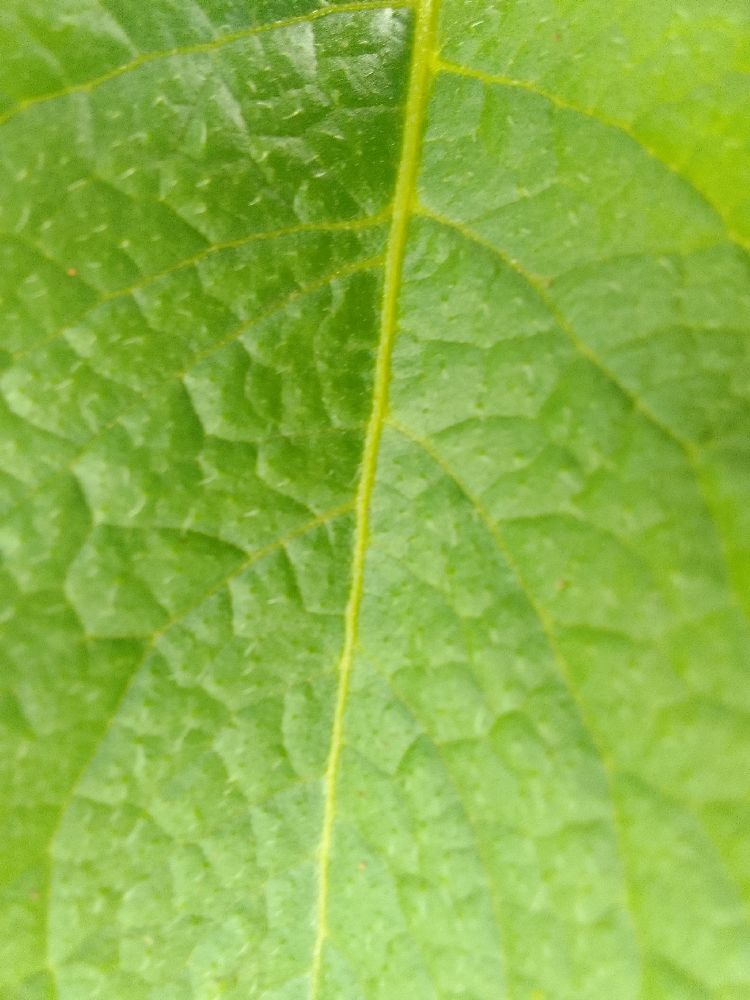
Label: Healthy